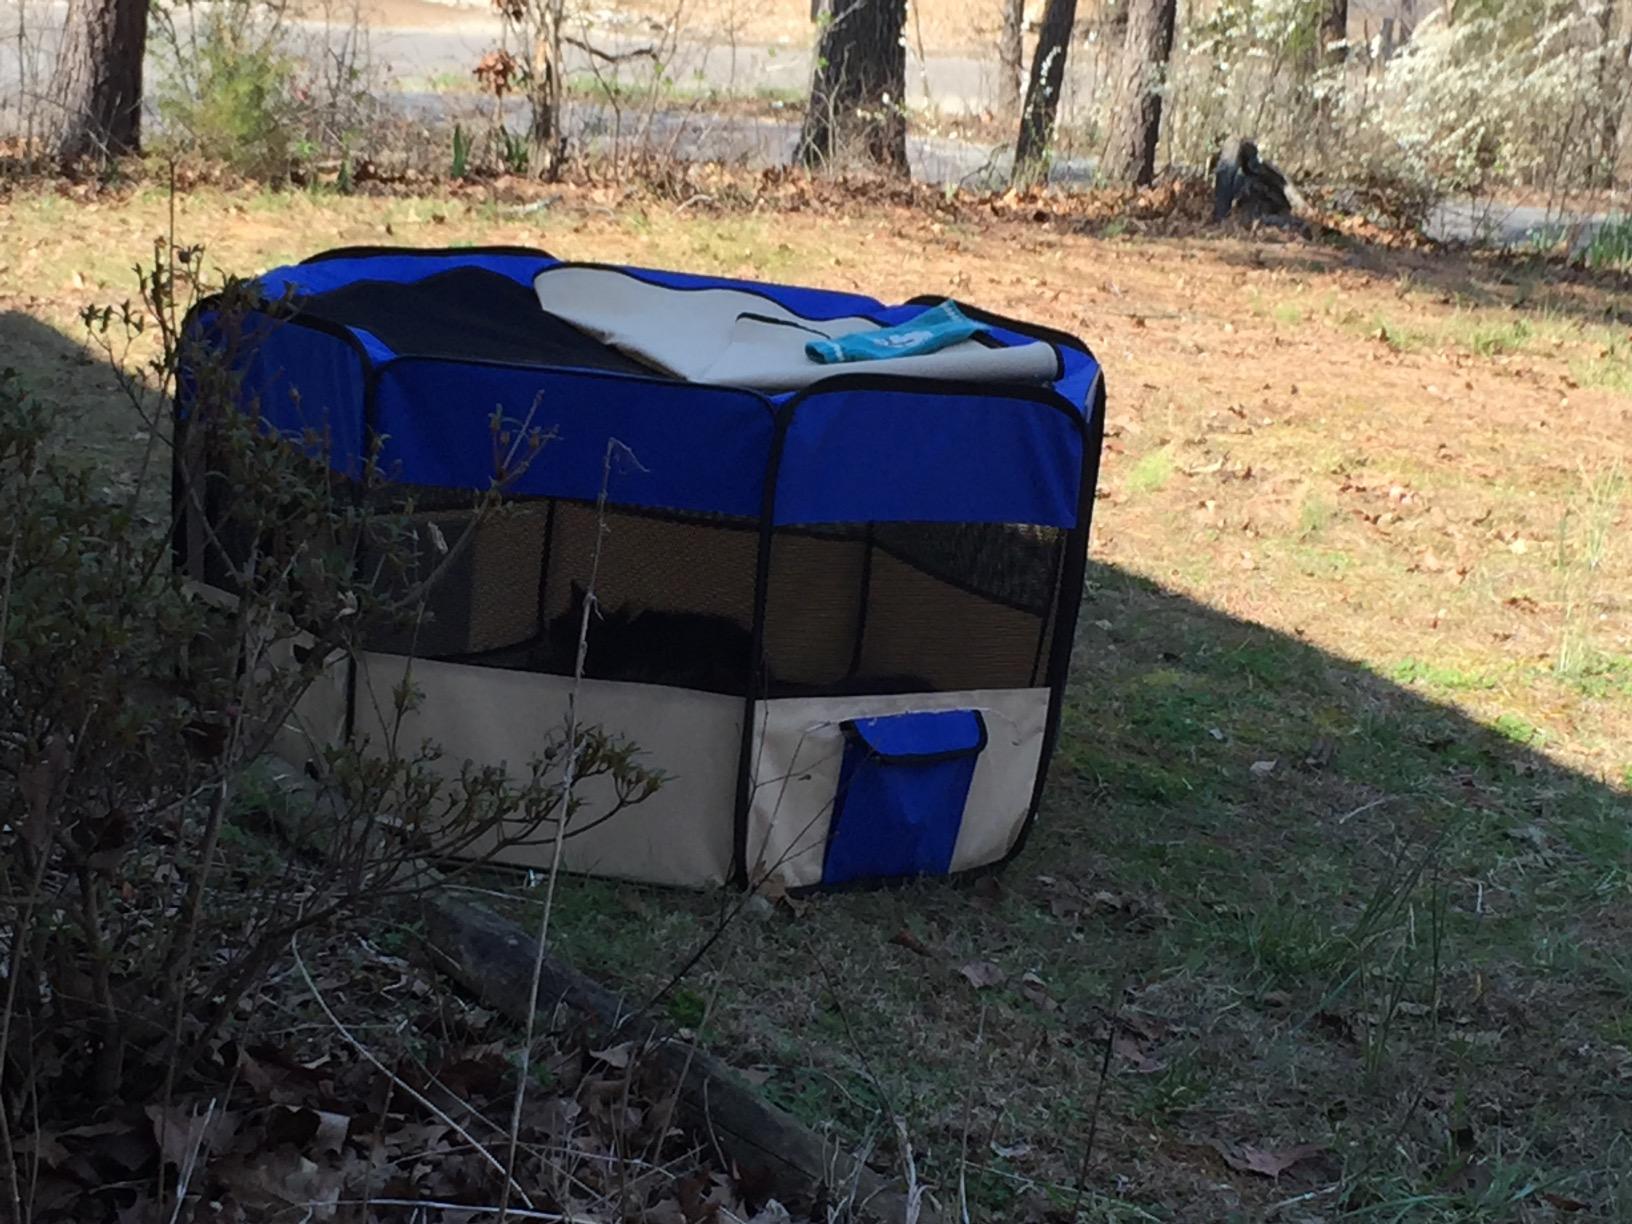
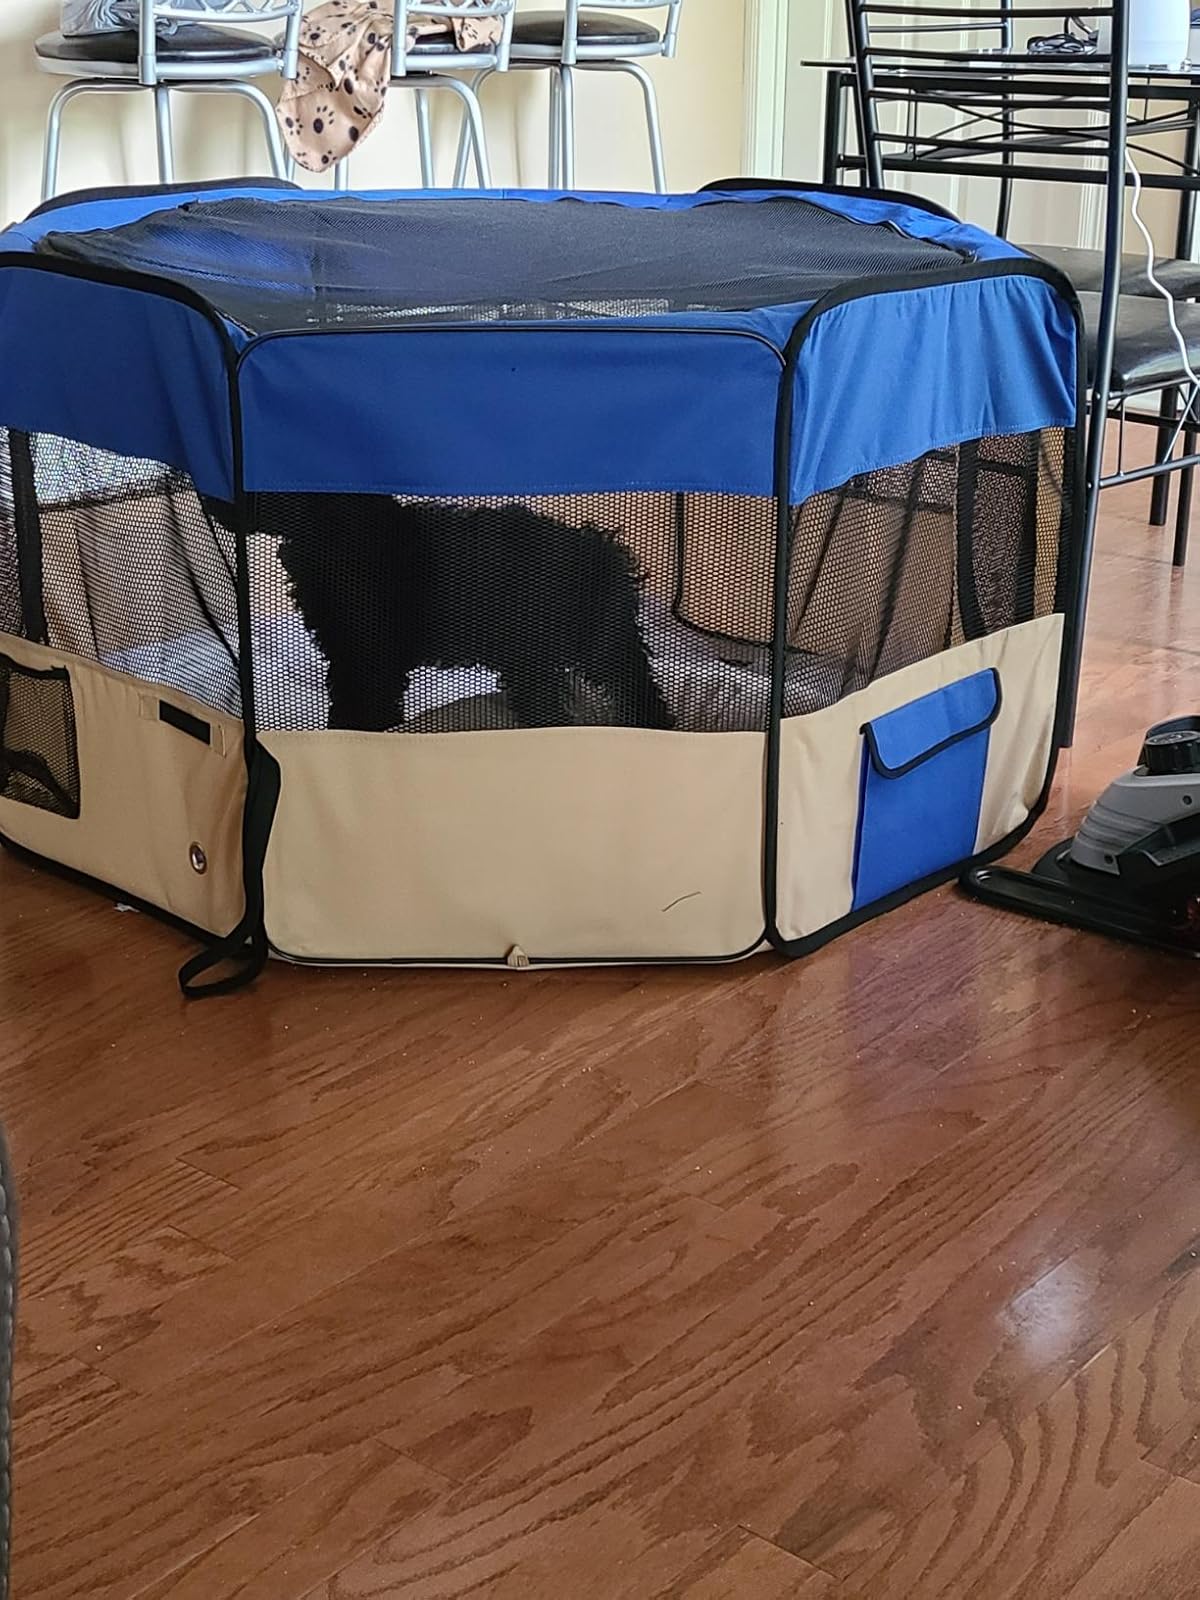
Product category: items_kennel
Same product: yes